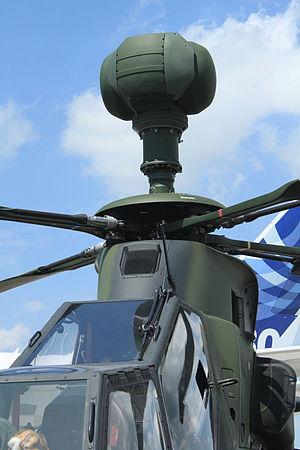
L'Eurocopter EC665 Tigre est un hélicoptère d'attaque franco-allemand développé et construit par Airbus Helicopters, anciennement Eurocopter. Depuis le changement de dénomination sociale d'Airbus Helicopters, il est commercialisé sous l'appellation Tiger.